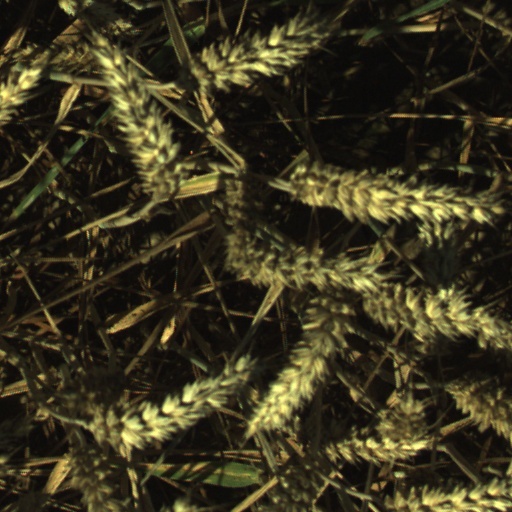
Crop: wheat